Describe the emotion expressed in this image:  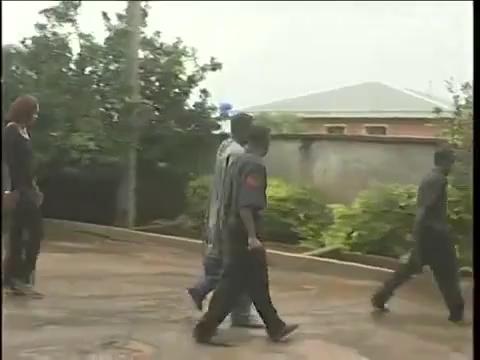
This person displays Pain, valence and arousal with low intensity.